Electron

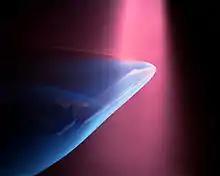
During a NASA wind tunnel test, a model of the Space Shuttle is targeted by a beam of electrons, simulating the effect of ionizing gases during re-entry.

Electron beams are used in welding. They allow energy densities up to across a narrow focus diameter of and usually require no filler material. This welding technique must be performed in a vacuum to prevent the electrons from interacting with the gas before reaching their target, and it can be used to join conductive materials that would otherwise be considered unsuitable for welding.